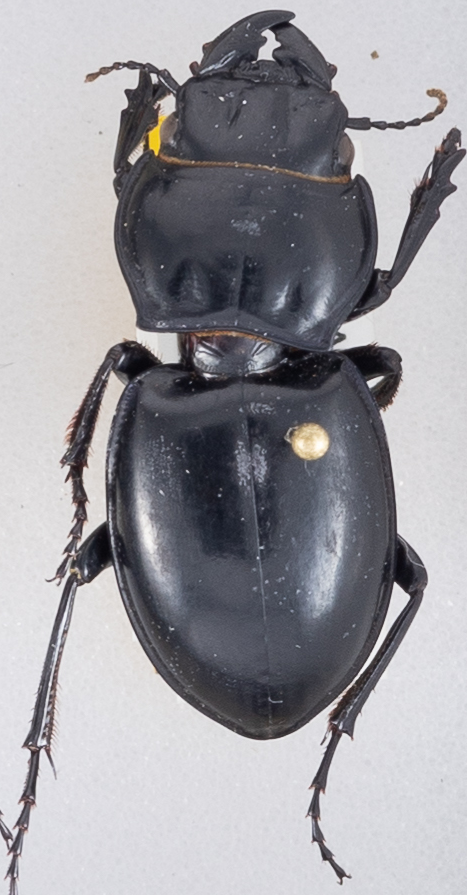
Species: Pasimachus californicus
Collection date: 2018-07-11
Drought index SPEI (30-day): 0.26
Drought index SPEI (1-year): -0.926
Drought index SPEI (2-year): -0.8